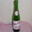
Label: bottle